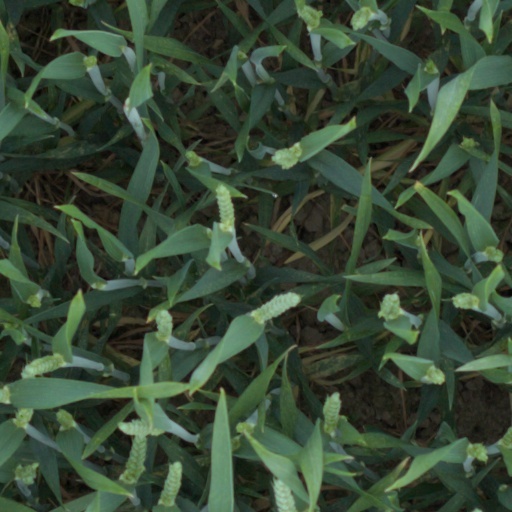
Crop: wheat